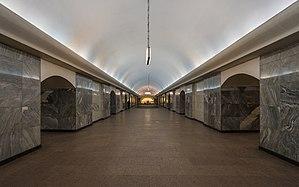
Tchistye proudy est une station de la ligne Sokolnitcheskaïa du métro de Moscou, située, sous la rue Miasnitskaïa, au niveau de la Place Tourgueniev, sur le territoire de l'arrondissement Basmanny dans le district administratif central de Moscou.